Arctic Cordillera

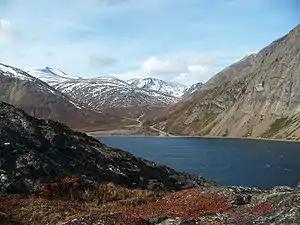
Nachvak Fjord, Torngat Mountains

The Arctic Cordillera has one of Canada's most inhospitable climates. The weather is generally very cold and dry with a few weeks of sun and rain in the summer. Snow is the most common form of precipitation in the Cordillera. The region only gets 20−60 centimeters of precipitation annually. The temperature in this ecoregion averages around 4 degrees Celsius during the summer. Winter is very dark and long, when temperatures average at , although it is somewhat milder and more humid in its southernmost portions. A polar cell is a system of winds that influence the climate of the Cordillera. It is made up of the Westerlies, which are winds that blow warm air east to west from 30 to 60 degrees latitude up to the poles, and the Polar Easterlies, which blow cold air back south where it will repeat the process.